Ornithocheiromorpha

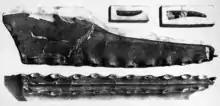
Holotype of "Pterodactylus cuvieri", now known as "Cimoliopterus"

In 2013, Brazilian paleontologists Taissa Rodrigues & Alexander Kellner made a deeper analysis on the species "Pterodactylus cuvieri". In the analysis, they stated that it needed a separate genus, and assigning it to "Ornithocheirus" was inappropriate, therefore, they created the new genus called "Cimoliopterus", with the new resulting combination "Cimoliopterus cuvieri". In the same study, Rodrigues & Kellner also reviewed the species "Pterodactylus giganteus", and reassigned it to a newly created genus called "Lonchodraco", this resulted in a new combination called "Lonchodraco giganteus".